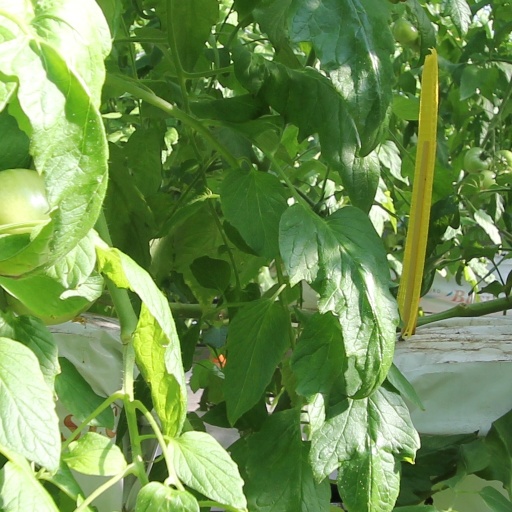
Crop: tomato